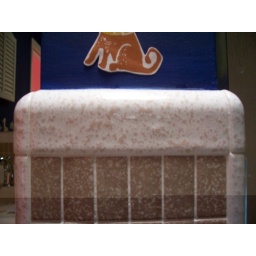
Detail of the tile work in that bathroom and blue wall. This was the kids bathroom.